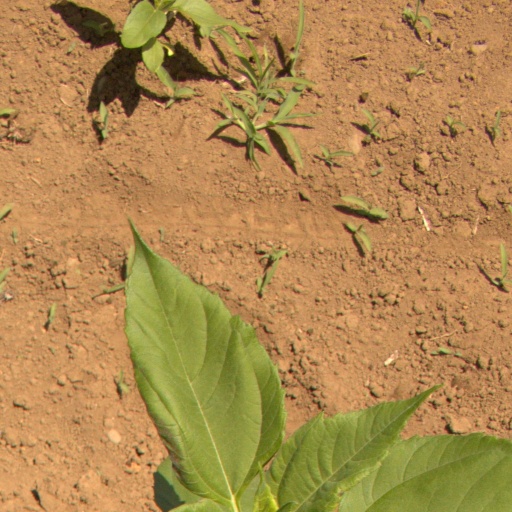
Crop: Jerusalem artichoke